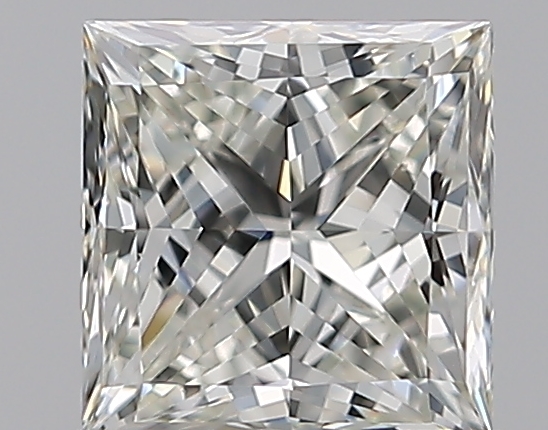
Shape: princess
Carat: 0.71
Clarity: VS1
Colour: J
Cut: EX
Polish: EX
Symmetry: VG
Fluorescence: N
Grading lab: GIA
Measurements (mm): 4.86 x 4.72 x 3.4